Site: brandenburg
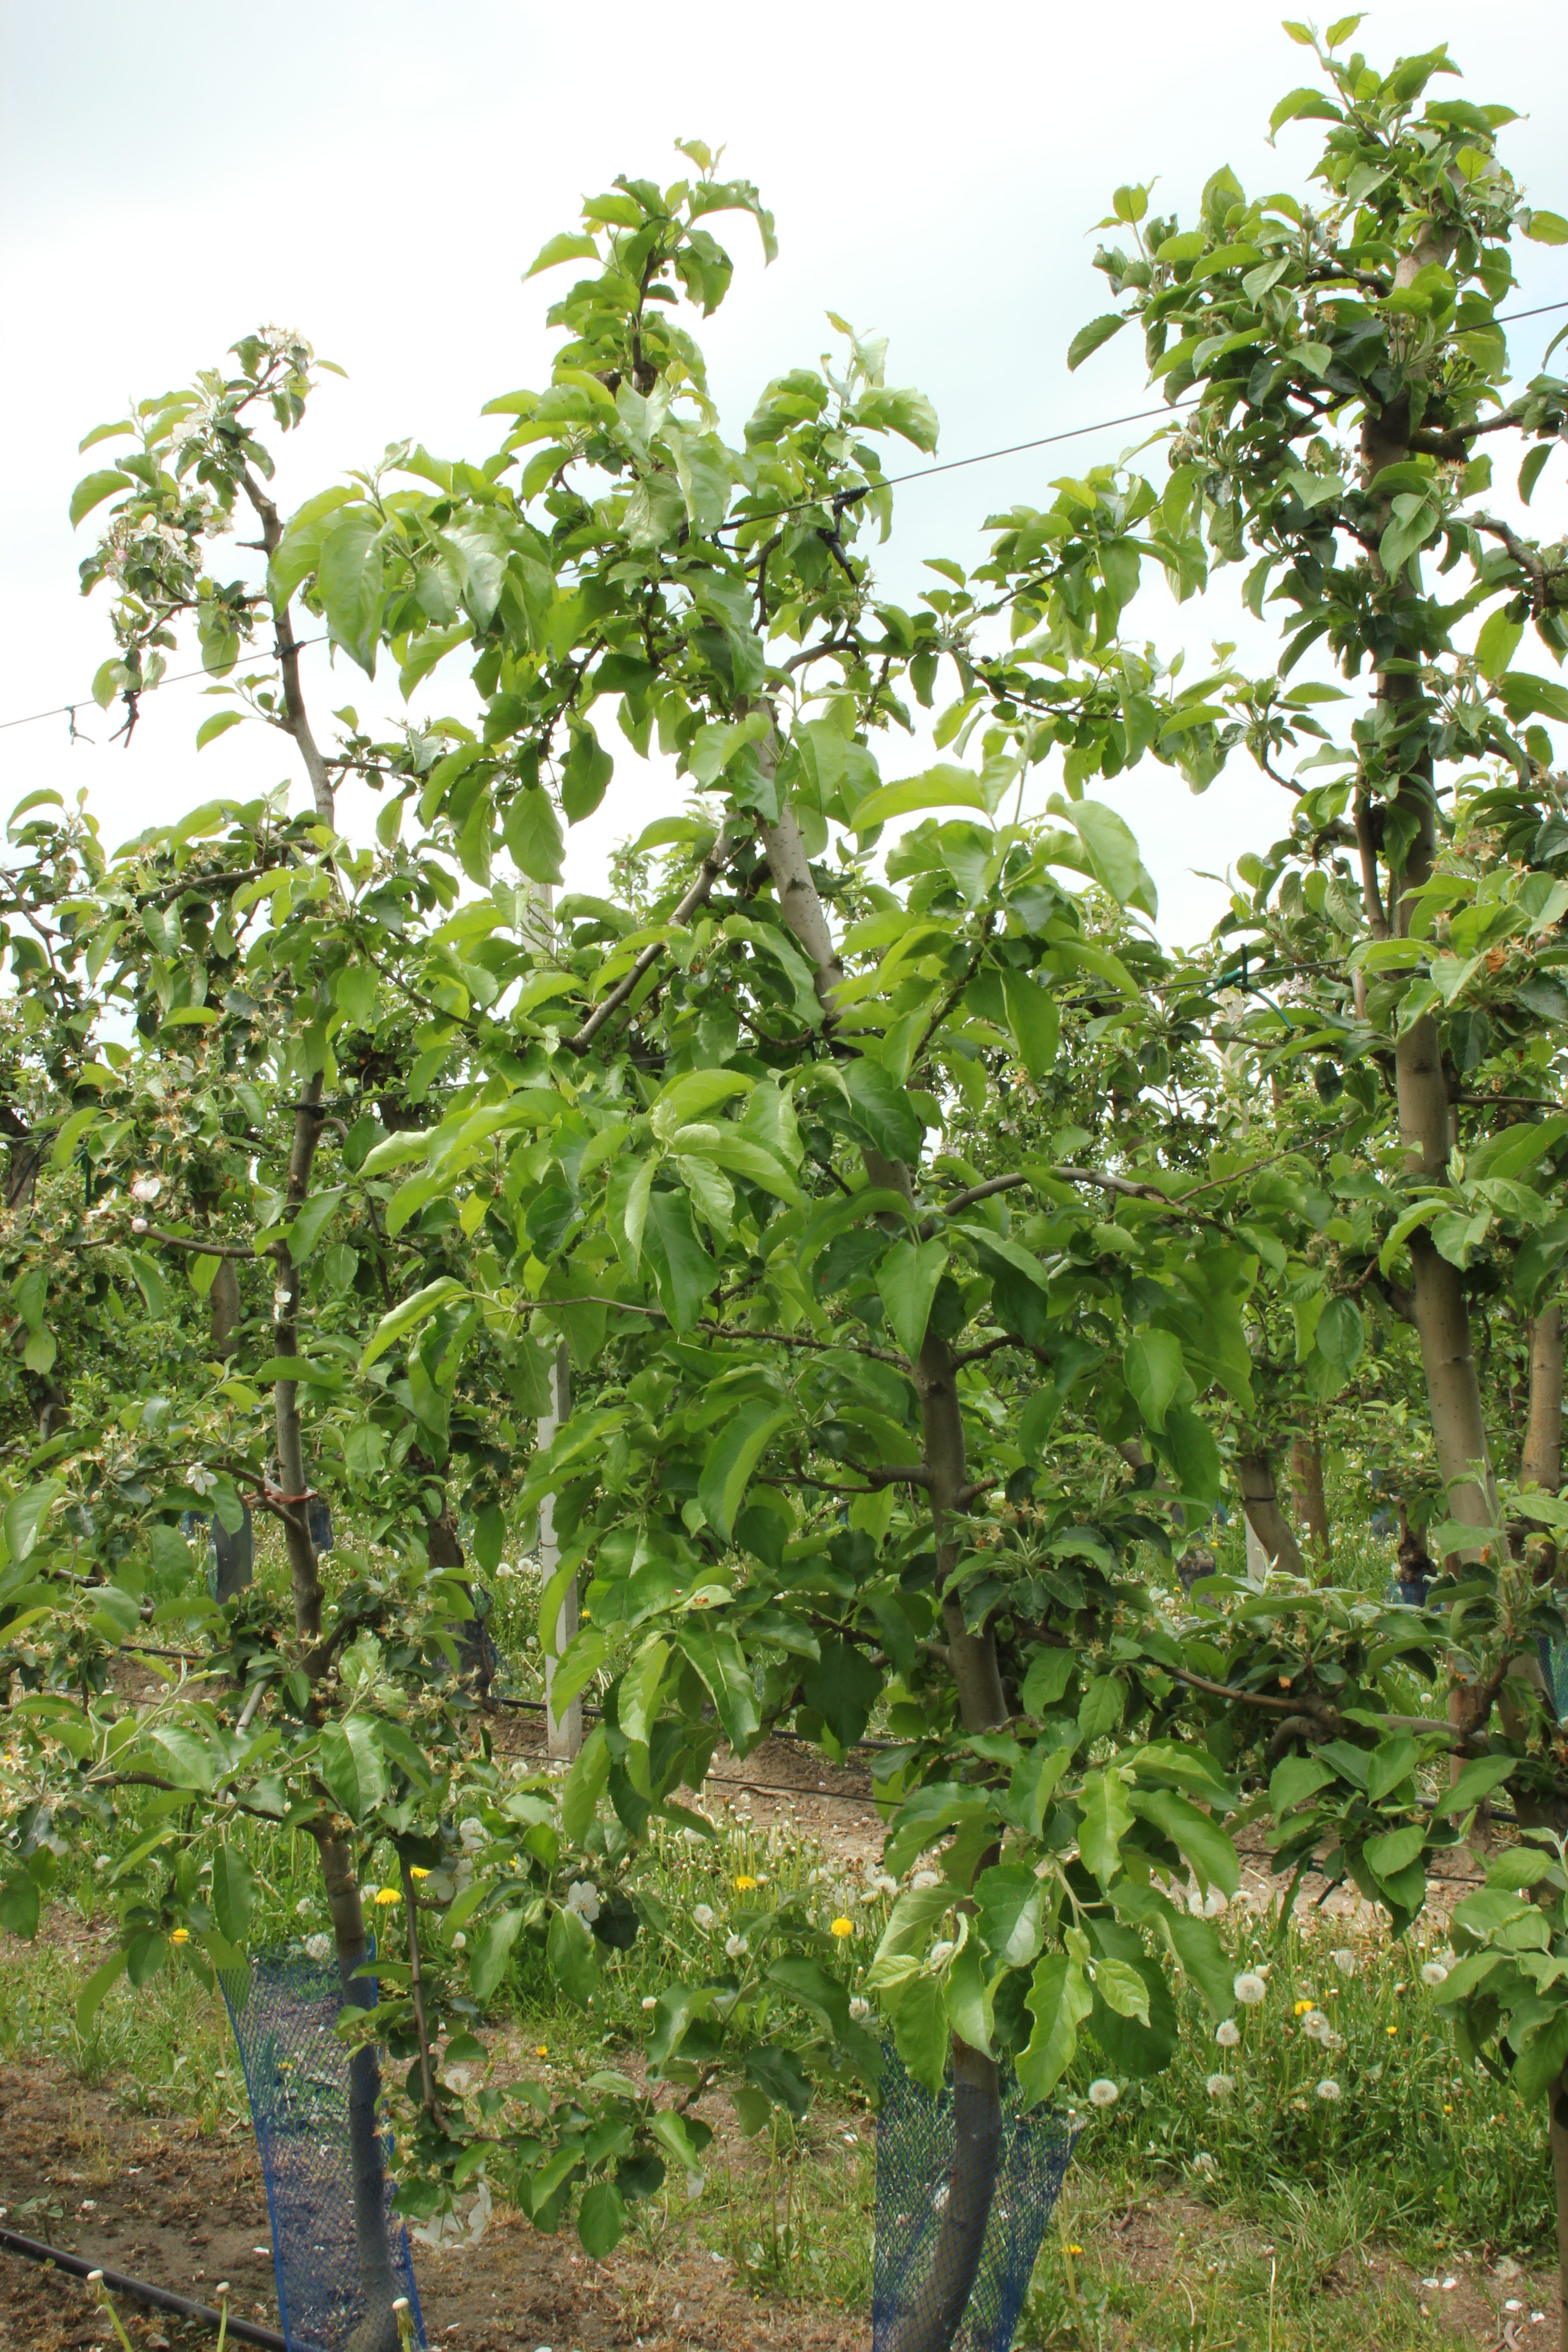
Growth stage (BBCH 67): Flowering